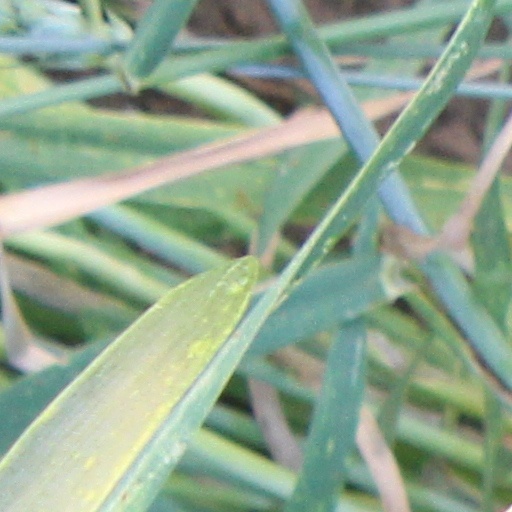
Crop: wheat